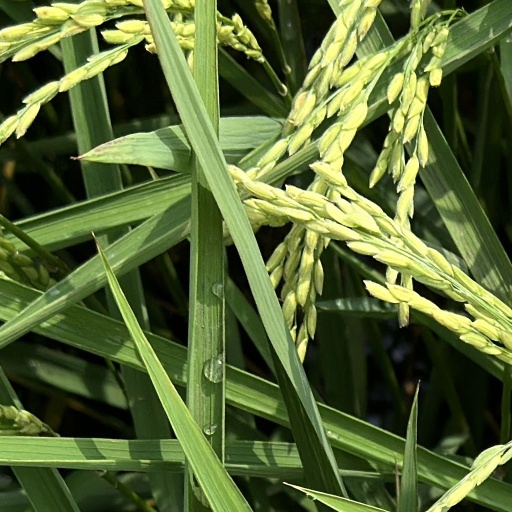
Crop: rice